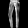
Label: Trouser